Dommel

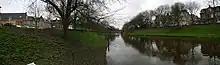
In 's-Hertogenbosch before restoration

While residents of Eindhoven generally know that their city is on the Dommel, the citizens of 's-Hertogenbosch are convinced that their city is situated on the Dieze. Up till the 1860s, this was a matter of using a different name for the same river. However, in 1864 a sluice was made in the left Dieze dyke just north of the ravelin which was north of the Oliemolen bastion in 's-Hertogenbosch. It connected the western city moat to the Dieze. In turn this city moat was connected to the Dommel at about the same time. The result was that henceforward the Dommel not only flowed to the Dieze under the name 'Binnendieze', but also flowed to the Dieze in a new bed as 'Dommel'. With more water flowing through the new bed, than through the older Binnendieze bed, confusion became inevitable.